Prince Albert Victor, Duke of Clarence and Avondale

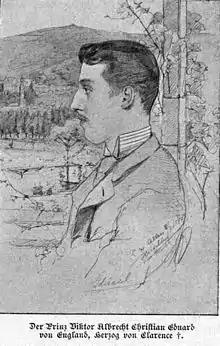
Sketch of Albert Victor by Christian Wilhelm Allers, 1887

In July 1889, the Metropolitan Police uncovered a male brothel operated by Charles Hammond in Cleveland Street, London. Under police interrogation, the male prostitutes and pimps revealed the names of their clients, who included Lord Arthur Somerset, an Extra Equerry to the Prince of Wales. At the time, all homosexual acts between men were illegal, and the clients faced social ostracism, prosecution and, at worst, two years' imprisonment with hard labour.